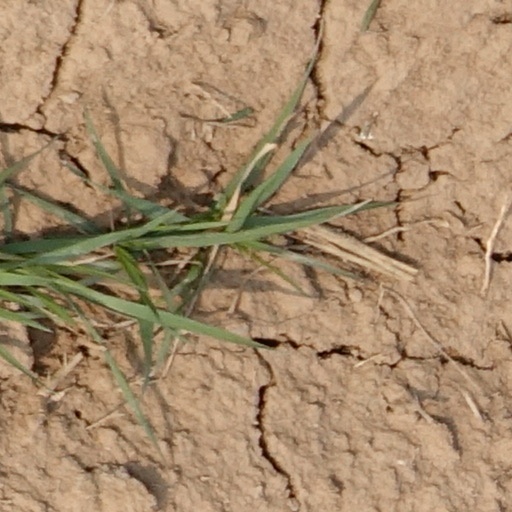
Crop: wheat